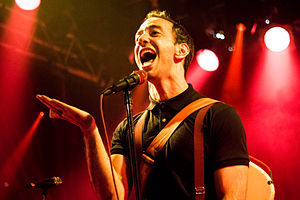
Albert Hammond, Jr.
Albert Hammond, Jr. i 2013.
Albert Louis Hammond, Jr. er en amerikansk musiker og medlem af garage rock band The Strokes, hvor han primært spiller rytmeguitar og af og til leadguitar. Han er søn af Albert Hammond, som også er musiker og guitarist.